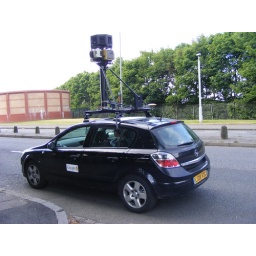
Google street mapping camera car in Glasgow. picturenation